Bazinga (song)

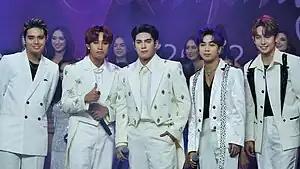
SB19 at the 58th Binibining Pilipinas pageant, where they once performed "Bazinga".

SB19 premiered "Bazinga" on the Philippine musical variety show "ASAP Natin 'To" on August 8, 2021. The band performed the song at the 34th Awit Awards on November 29, 2021, after being nominated for four awards, including the Peoples’ Voice Favorite Song award for their song “Hanggang sa Huli” (2020).